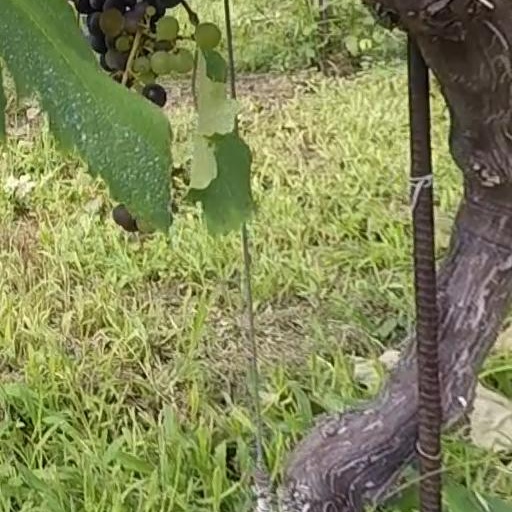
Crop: grape